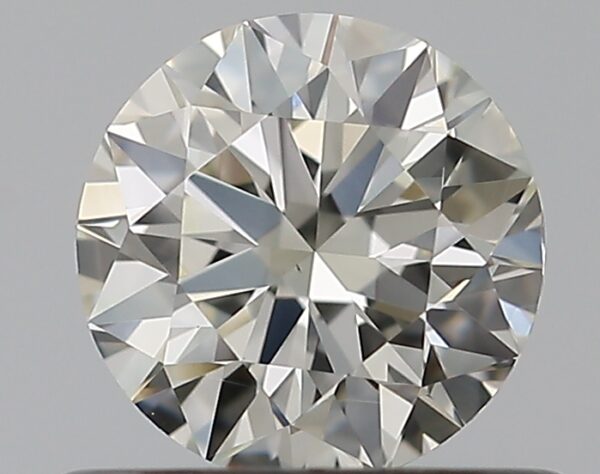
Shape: round
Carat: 0.5
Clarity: VS1
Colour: J
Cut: VG
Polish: EX
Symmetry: VG
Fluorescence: M
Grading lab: GIA
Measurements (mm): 4.98 x 5.02 x 3.17